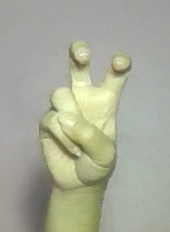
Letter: toot